Oxford, Connecticut

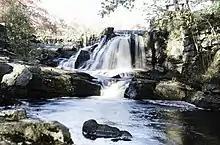
Southford Falls in Oxford and Southbury is a popular spot with photographers and hikers.

Great Schools ranks Oxford Public Schools a 9 out of 10, or Excellent. In 2008, 90 percent of fourth grade students met state standards in math (as compared to 85 percent statewide); 82 percent in reading (statewide: 74 percent); 95 percent in writing (statewide: 85 percent). A total of 92 percent of eighth graders in town met state math standards (statewide: 85 percent), 94 percent in reading (statewide: 81 percent); and 94 percent in writing (statewide: 84 percent).